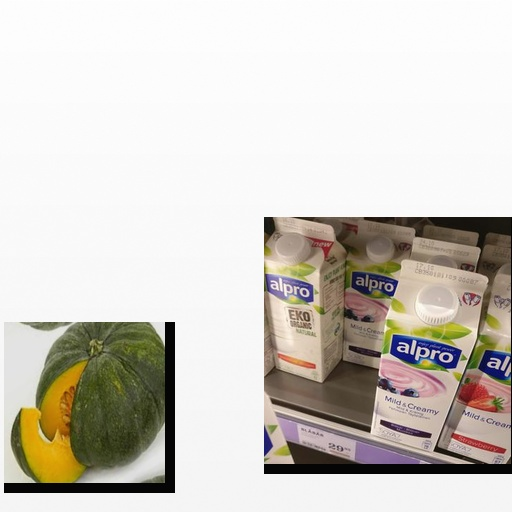
Food items: pumpkin, soyghurt